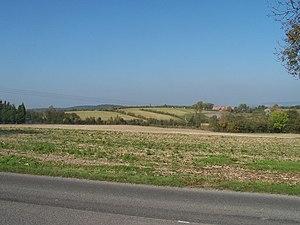
Menneville est une commune française située dans le département du Pas-de-Calais en région Hauts-de-France.